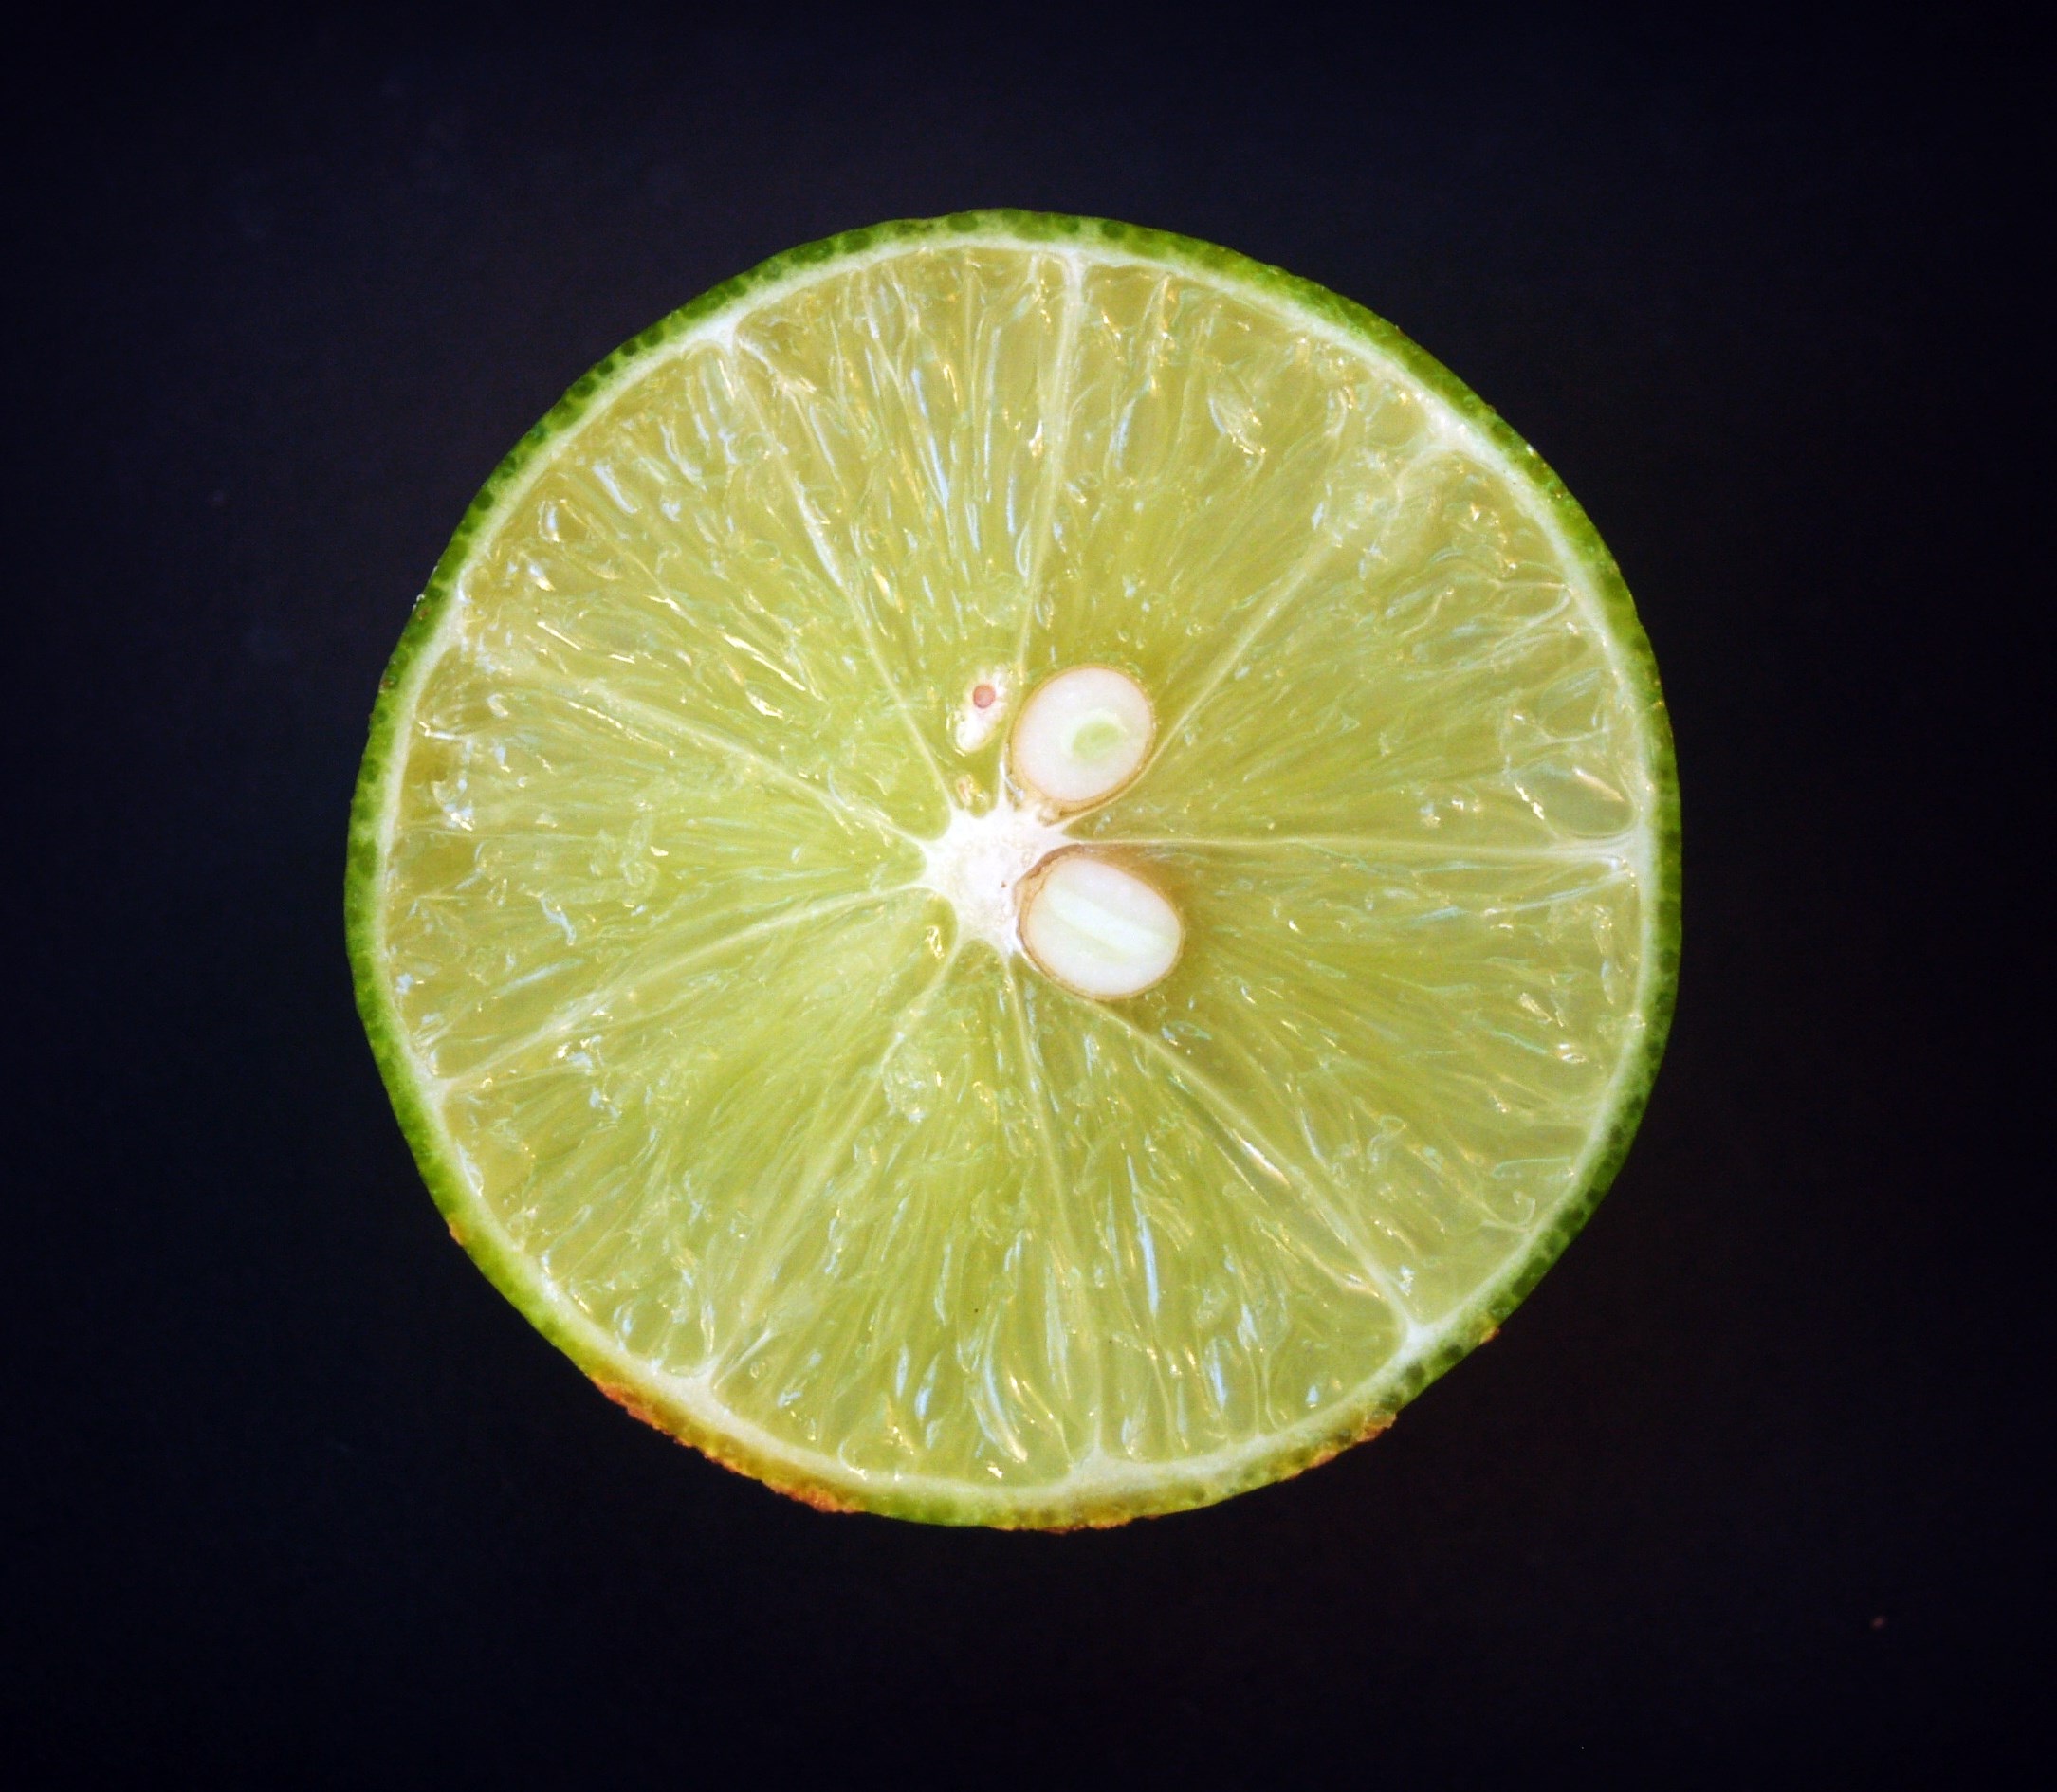
nature, branch, plant, white, fruit, leaf, isolated, ripe, foliage, food, green, produce, tropical, studio, yellow, closeup, slice, lemon, cut, lime, full, background, raw, citron, citrus, half, nobody, section, whole, flowering plant, land plant, sweet lemon, key lime, lemon lime